Amy Price

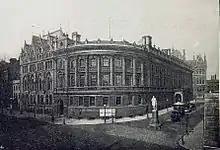
The Birmingham and Midland Institute

Price was born in Handsworth, West Midlands in 1878. She was the youngest of the family and frequently ill. She was educated at home and took to art whilst recovering from an illness. Her education was attending Monday evening lectures and lessons on English literature at the Birmingham and Midland Institute. Around the time of 1898 she attended classes at the Handsworth School of Art but she refused to conform to their expectations and she left.